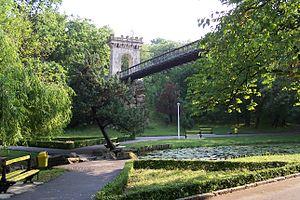
Craiova est une ville de Roumanie et le chef-lieu du județ de Dolj. Elle est située près de la rive gauche du Jiu, en Olténie centrale, à mi-chemin entre les Carpates méridionales et le Danube et à 184 km à l'ouest de Bucarest. Sa population s'élevait à 269 506 habitants en 2011.